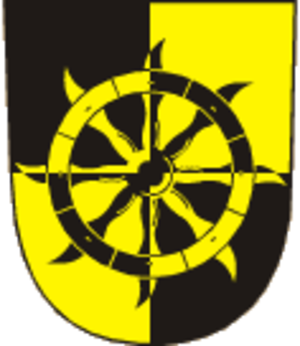
Štěpánkovice est une commune du district d'Opava, dans la région de Moravie-Silésie, en République tchèque. Sa population s'élevait à 3 216 habitants en 2017.